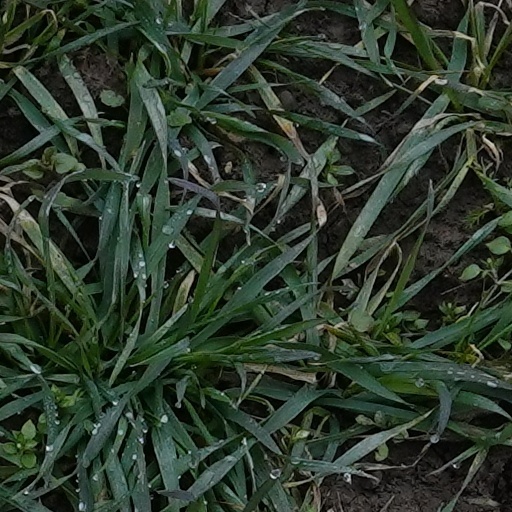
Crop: wheat